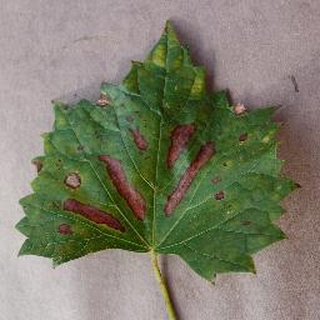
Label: grape_esca_black_measles